Franke family (Bydgoszcz)

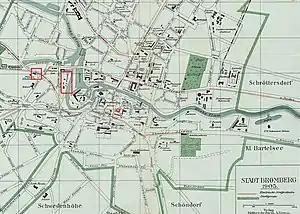
Frankes' facilities in 1905

The colossal increase of sales required the storage of larger and larger amounts of raw alcohol within the facility downtown ("Wallstraße"). Consequently, Hermann bought in winter 1887, a parcel that used to house a bankrupt saw mill and carpentry workshop belonging to late Heinrich Mautz, located at today's Czartoryskiego street. Soon, iron tanks and cisterns were erected there, holding up to a million litres of raw spirit. Afterwards, a warehouse was also built in 1893, increasing the storage capacity to 1.75 million litres, together with a state-of-the-art alcohol refinery. The company total daily production of refined alcohol subsequently reached 10,000 litres.